Jorge Obregón

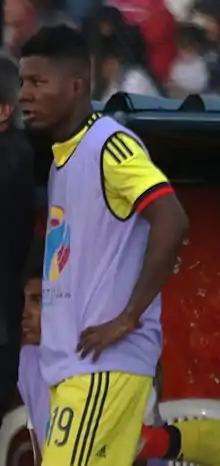
Obregón with Colombia U20 during the 2017 South American U-20 Championship.

Jorge Leonardo Obregón Rojas (born 29 March 1997) is a Colombian professional footballer who plays as a forward for Malaysia Super League club Johor Darul Ta'zim.